Dive profile

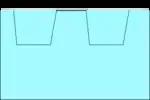
Dive profile of repetitive dives of equal depth

At the surface the remaining excess of absorbed inert gases from the dive is eliminated as time passes. When completely "desaturated" the levels of those gases in the diver's body have returned to those normal at atmospheric pressure. The interval to complete desaturation varies depending upon factors such as the depth and duration of the dive, the altitude of the dive, the gas mixtures breathed on the dive, and the decompression strategy used. The maximum interval until desaturation is considered to have occurred depends on the decompression algorithm in use. On the BSAC 88 dive table it is deemed to take 16 hours. The US Navy tables revision 5 considered the diver unsaturated in 12 hours for normal exposure, and the Buhlmann tables allow 24 hours for the slowest tissues to fully desaturate after a long dive.